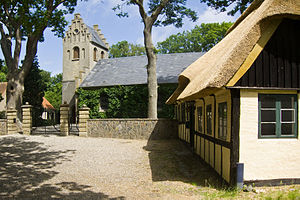
Strynø Kirke
Strynø Kirke
Strynø Kirke beliggende på Strynø
Strynø Kirke er beliggende på øen Strynø, ca. syv kilometer sydvest for Rudkøbing.